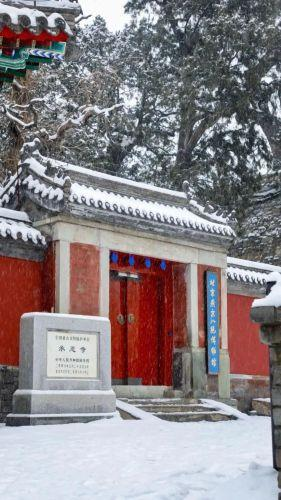
地标名称：承恩寺
所在城市：北京市·石景山区